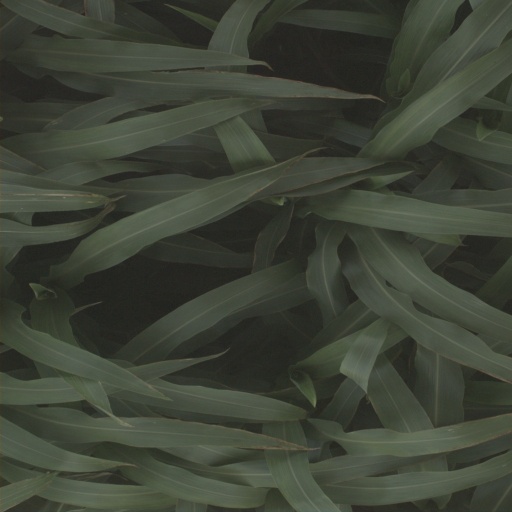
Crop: sorghum